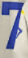
Number: 7